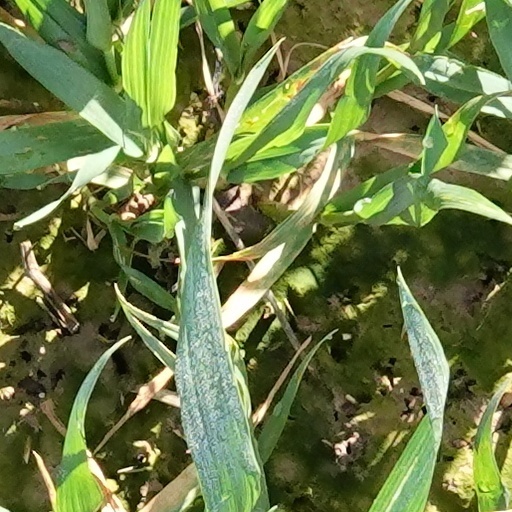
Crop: wheat